Hadith of the ark

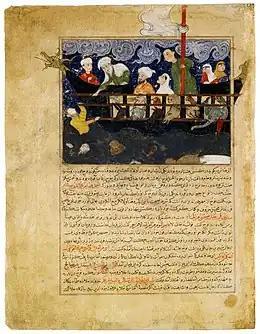

In the hadith compilation , the Shia theologian al-Bahrani cites eleven chains of transmission for the hadith of the ark from Sunni sources and seven from Shia sources. In particular, , a Sunni collection of prophetic traditions, includes the following version of the hadith,